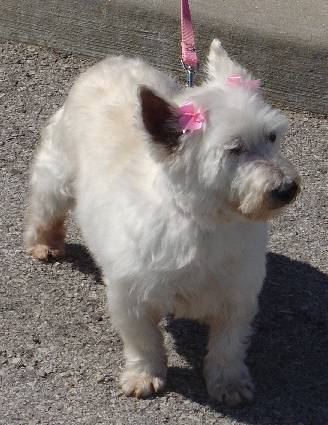
Label: dog